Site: brandenburg
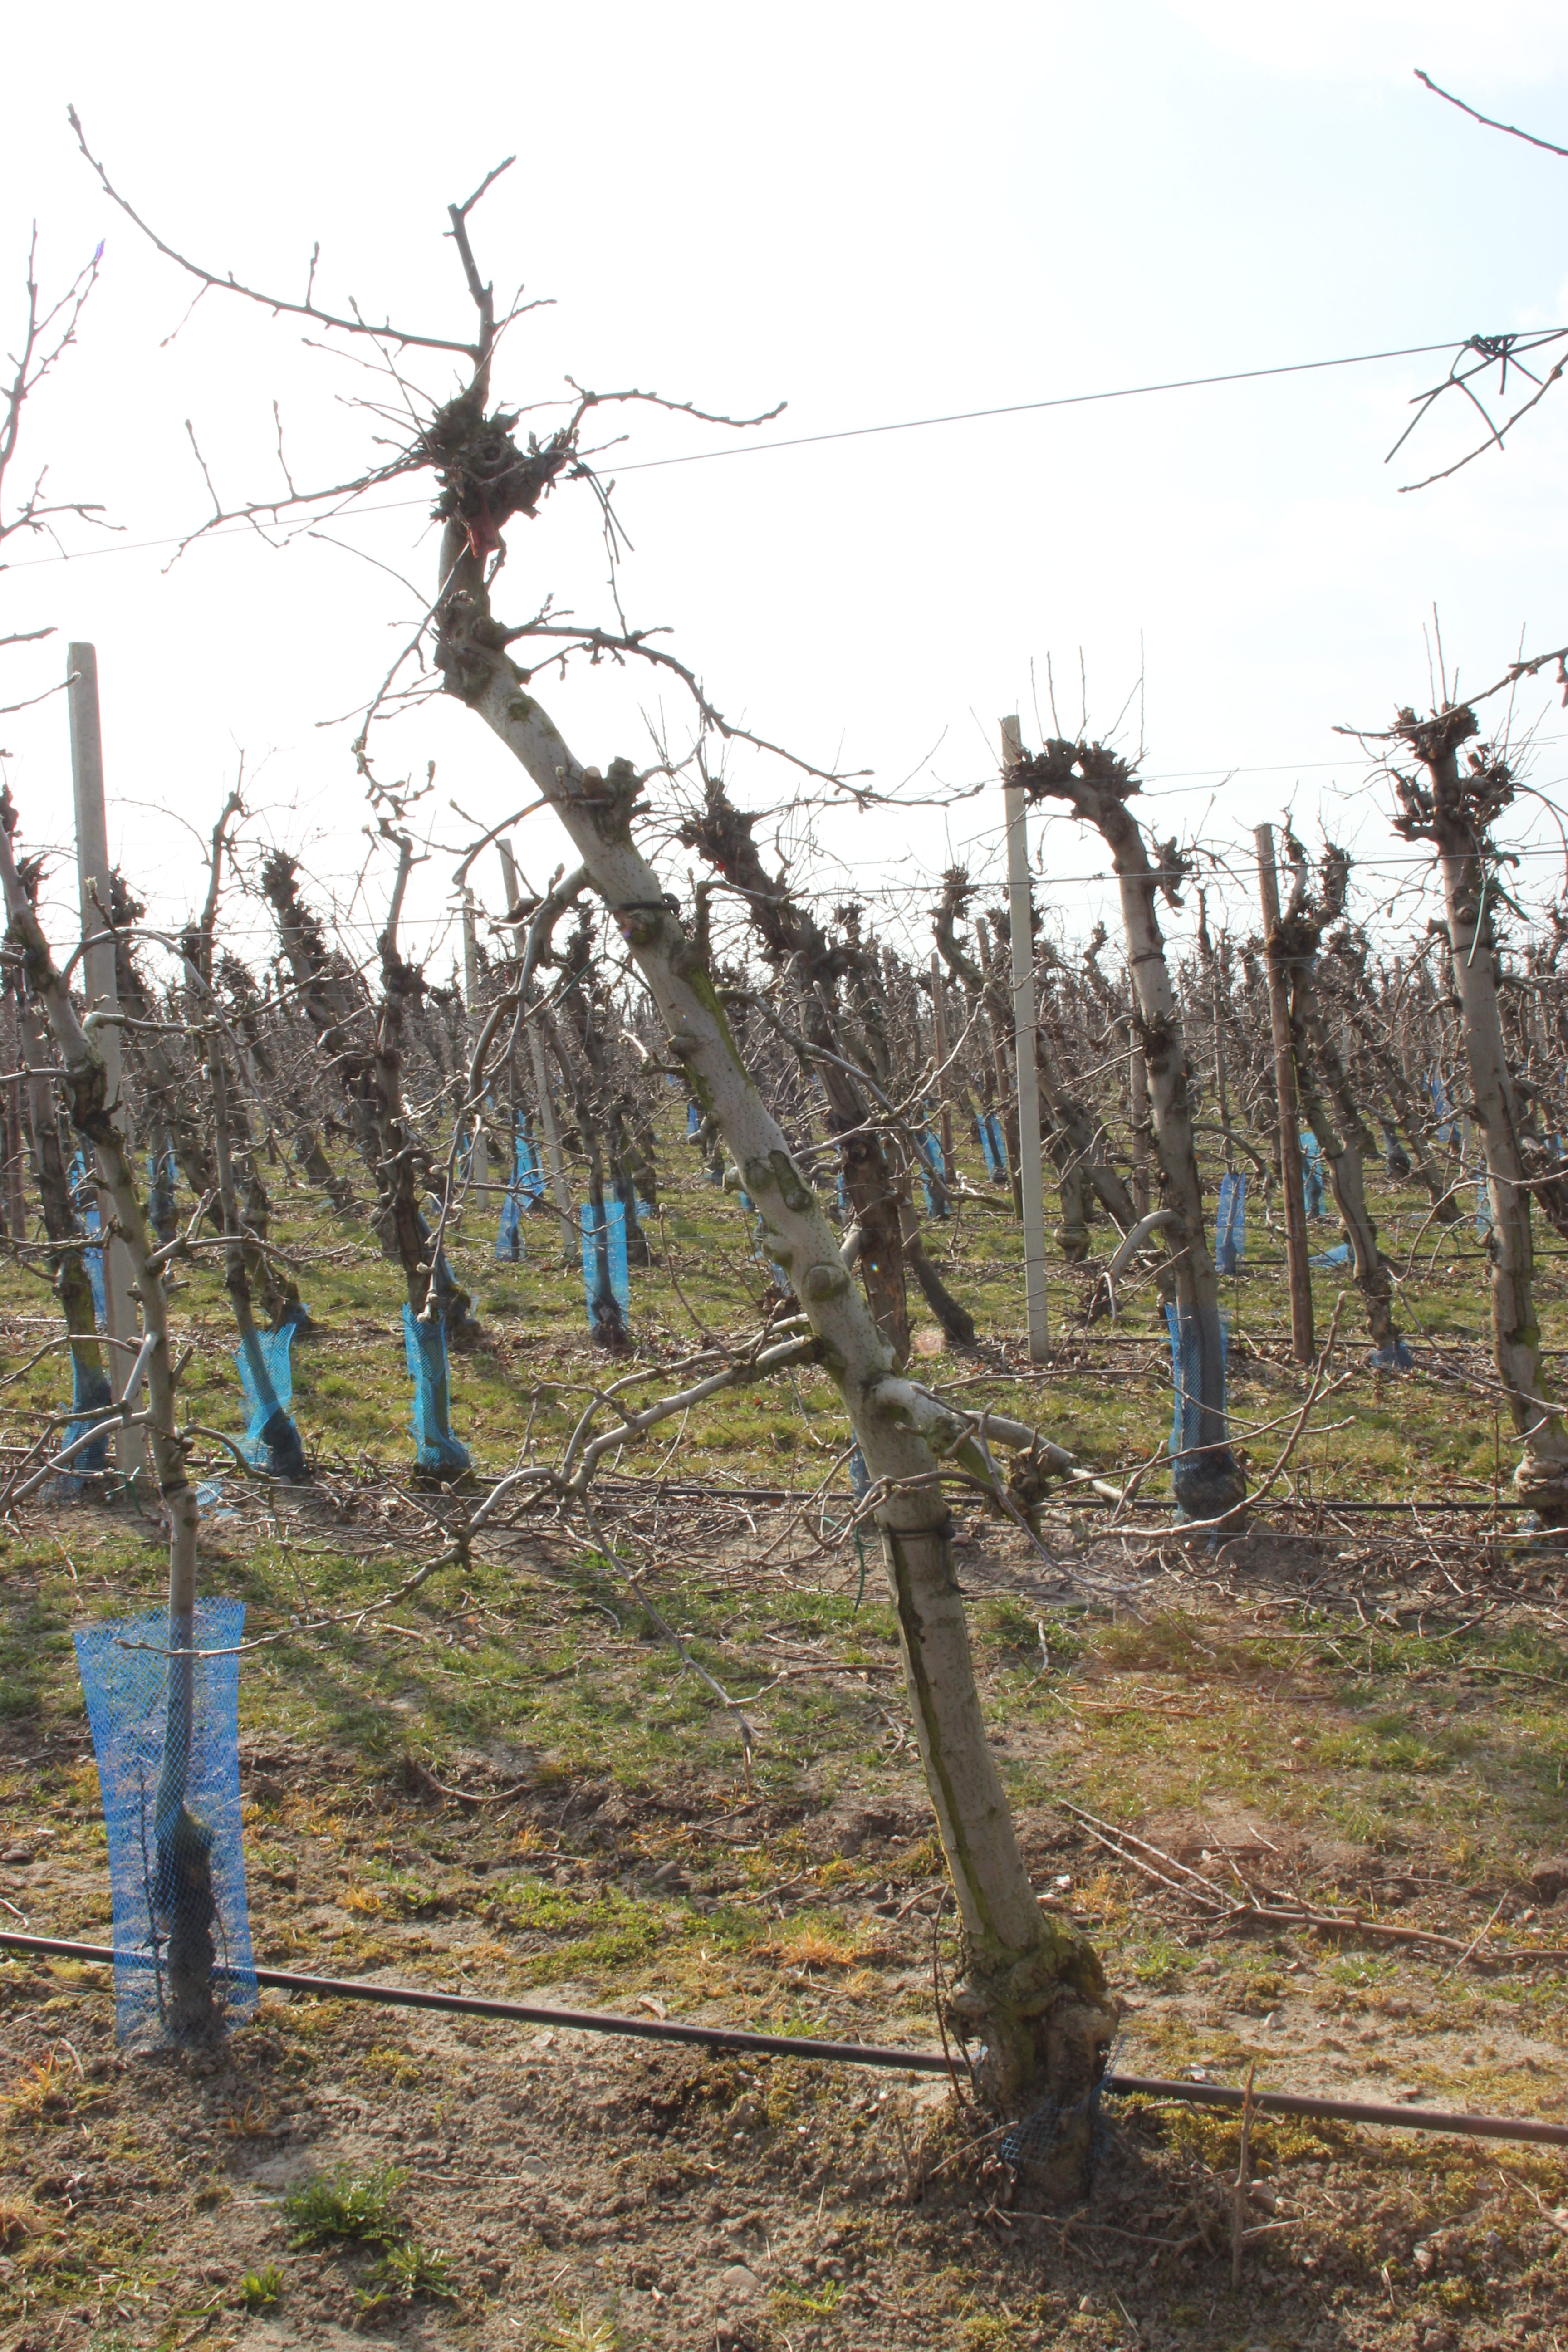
Growth stage (BBCH 03): Bud development